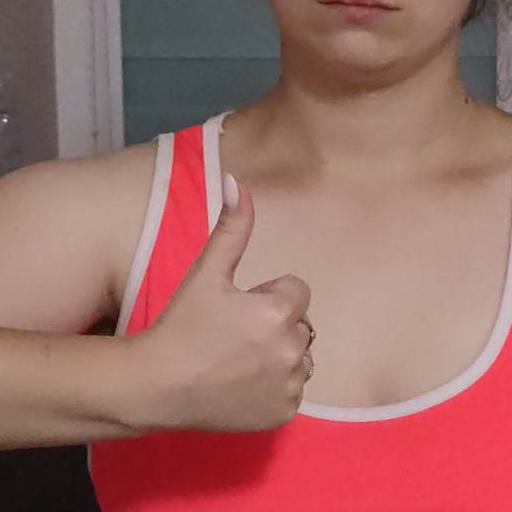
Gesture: like